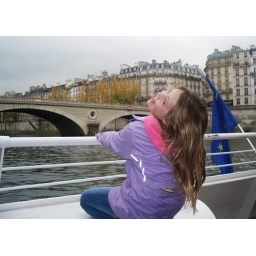
Notre Dame by river boat